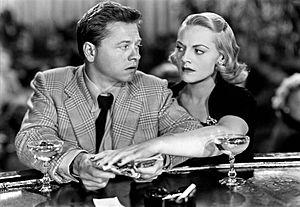
Sables mouvants est un film américain réalisé par Irving Pichel, sorti en 1950.